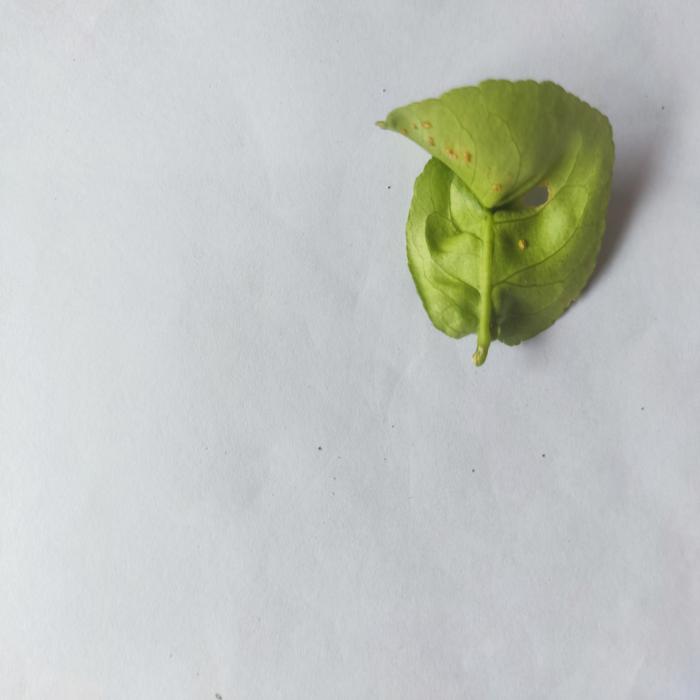
Crop: Lemon
Leaf condition: Leaf_Curl